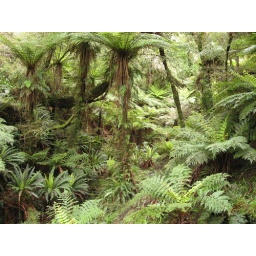
Typical forest fern flora. This is what you are hiking in...when you are not on a beach or stuck in mud